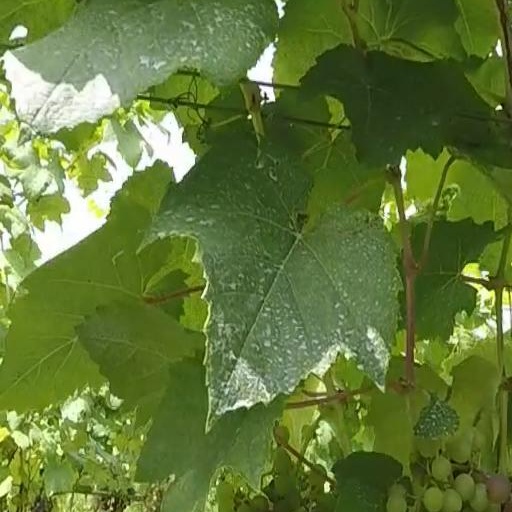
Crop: grape